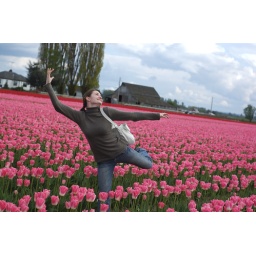
Adrian takes up a ballet pose, as she often does, while standing in the field of tulips.